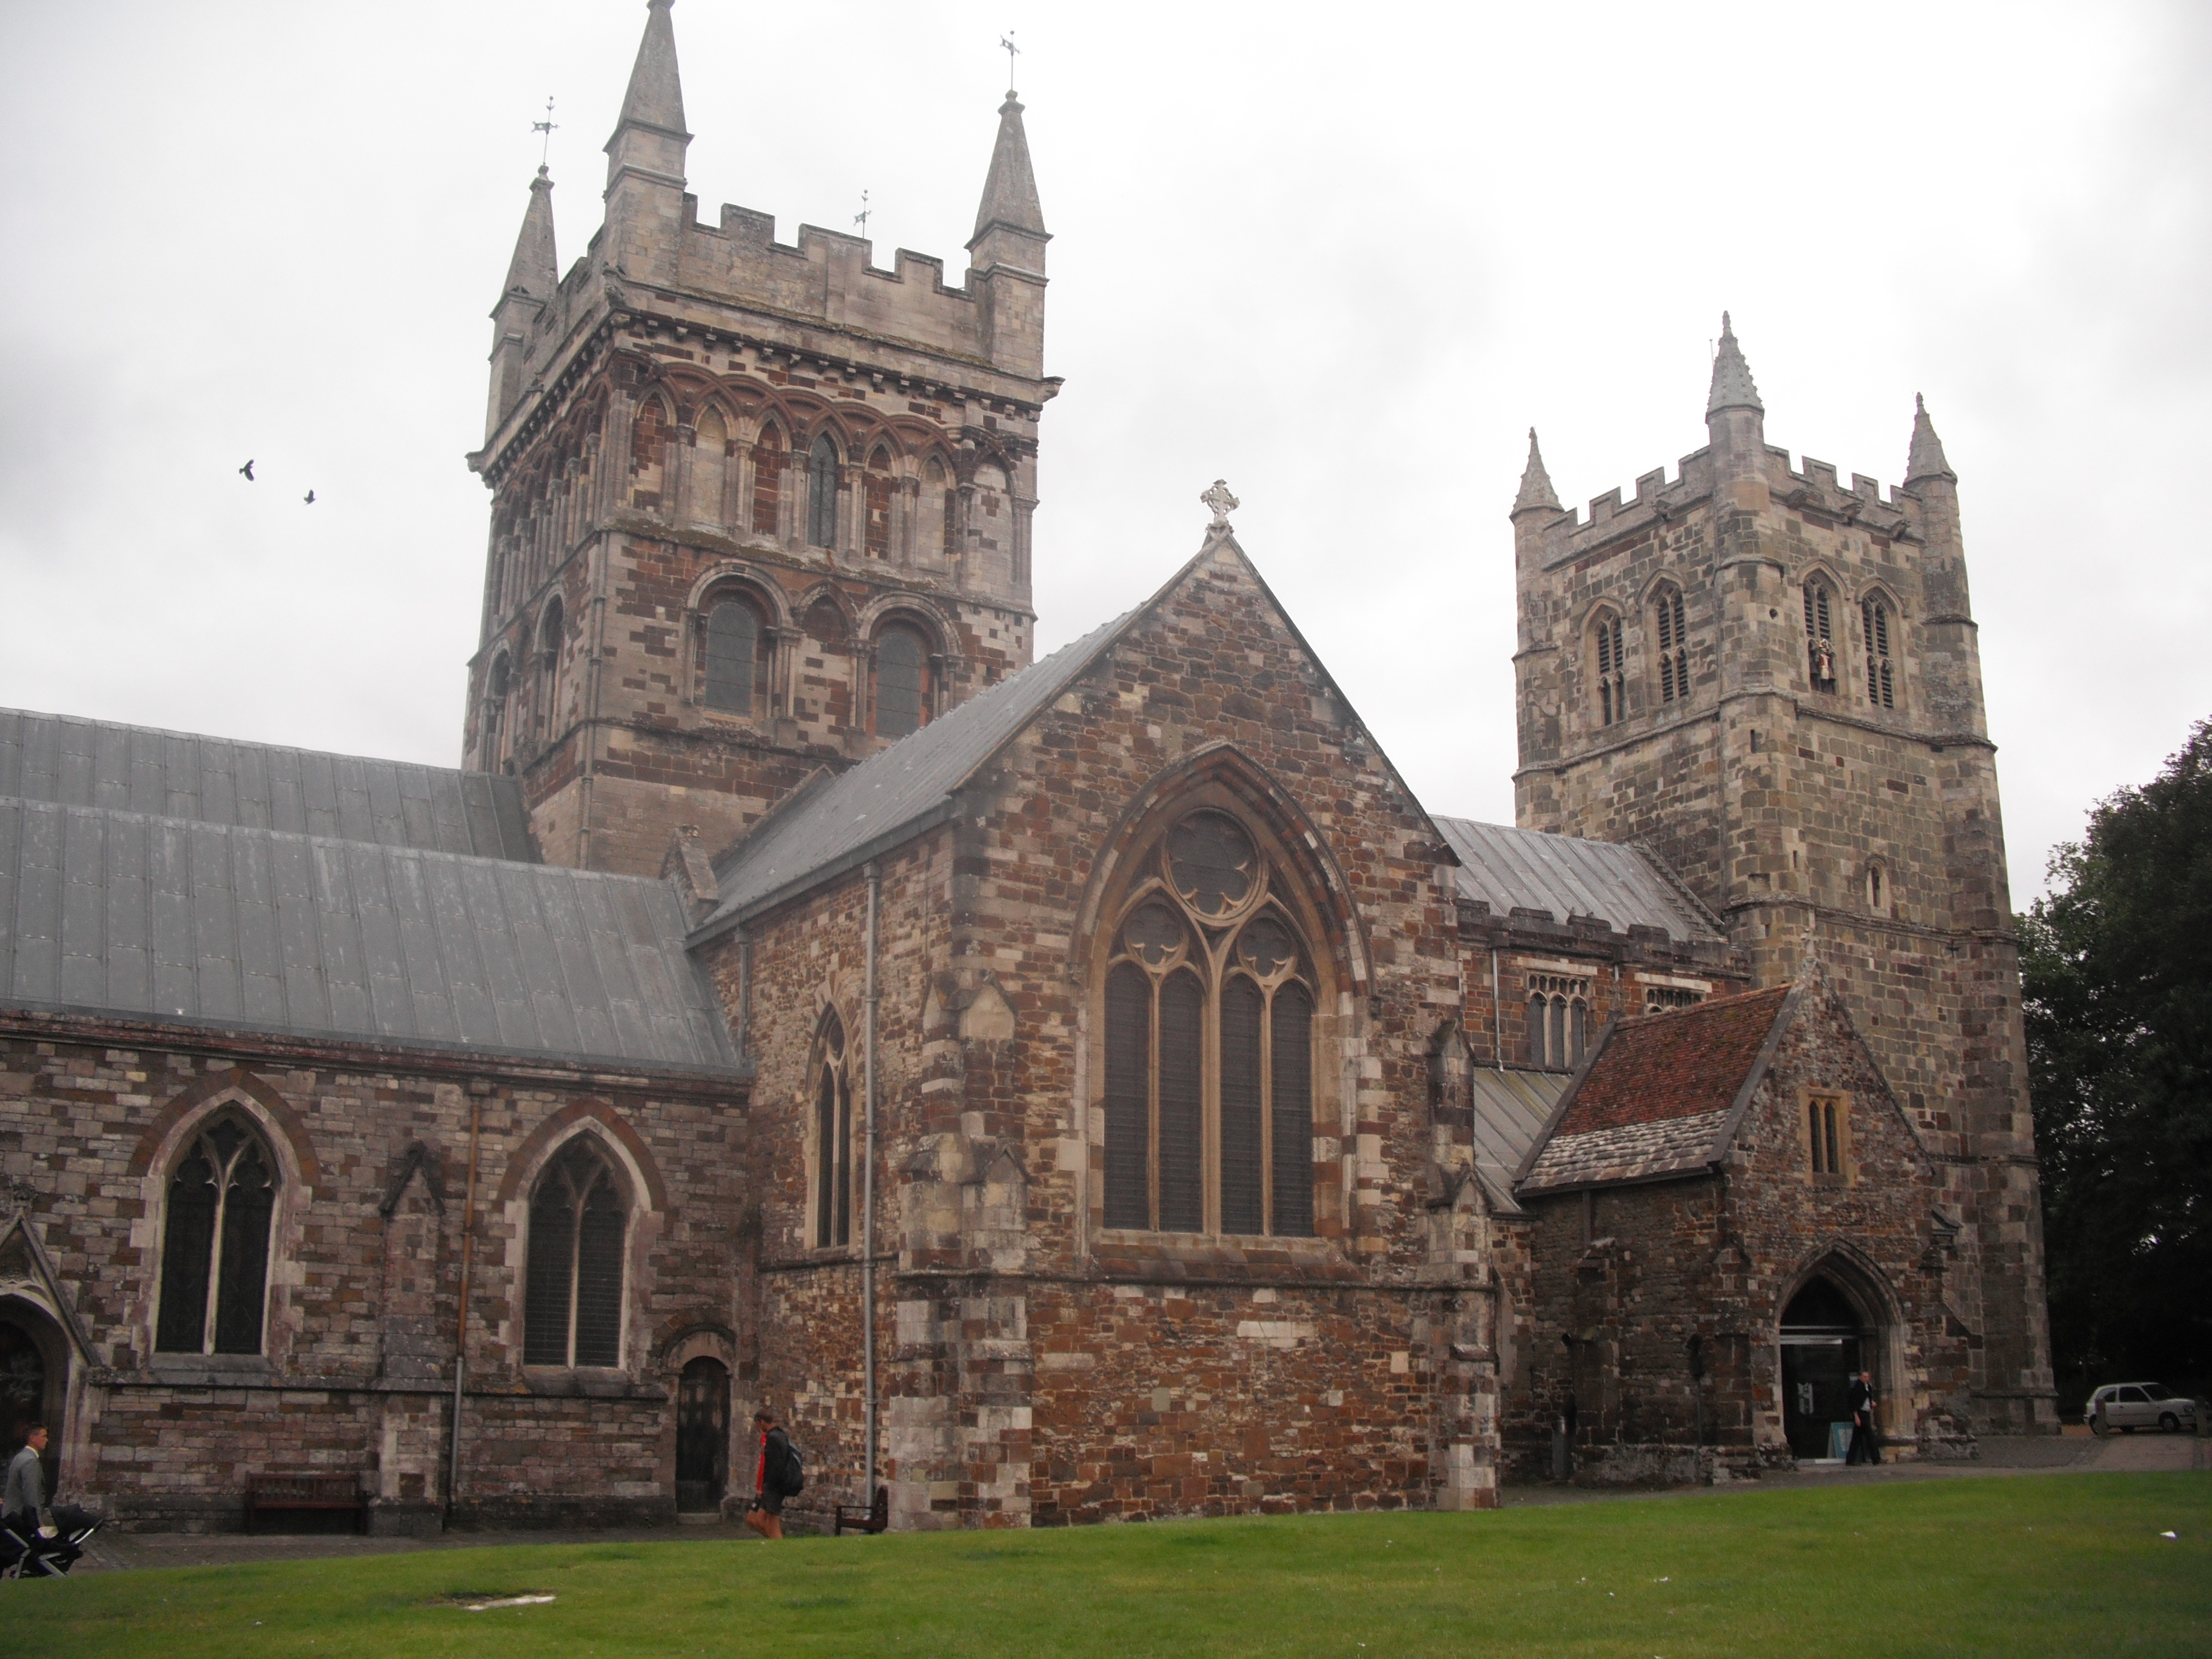
building, church, cathedral, chapel, place of worship, medieval architecture, monastery, abbey, dorset, wimborneminster, gothic architecture, stately home, historic site, spanish missions in california